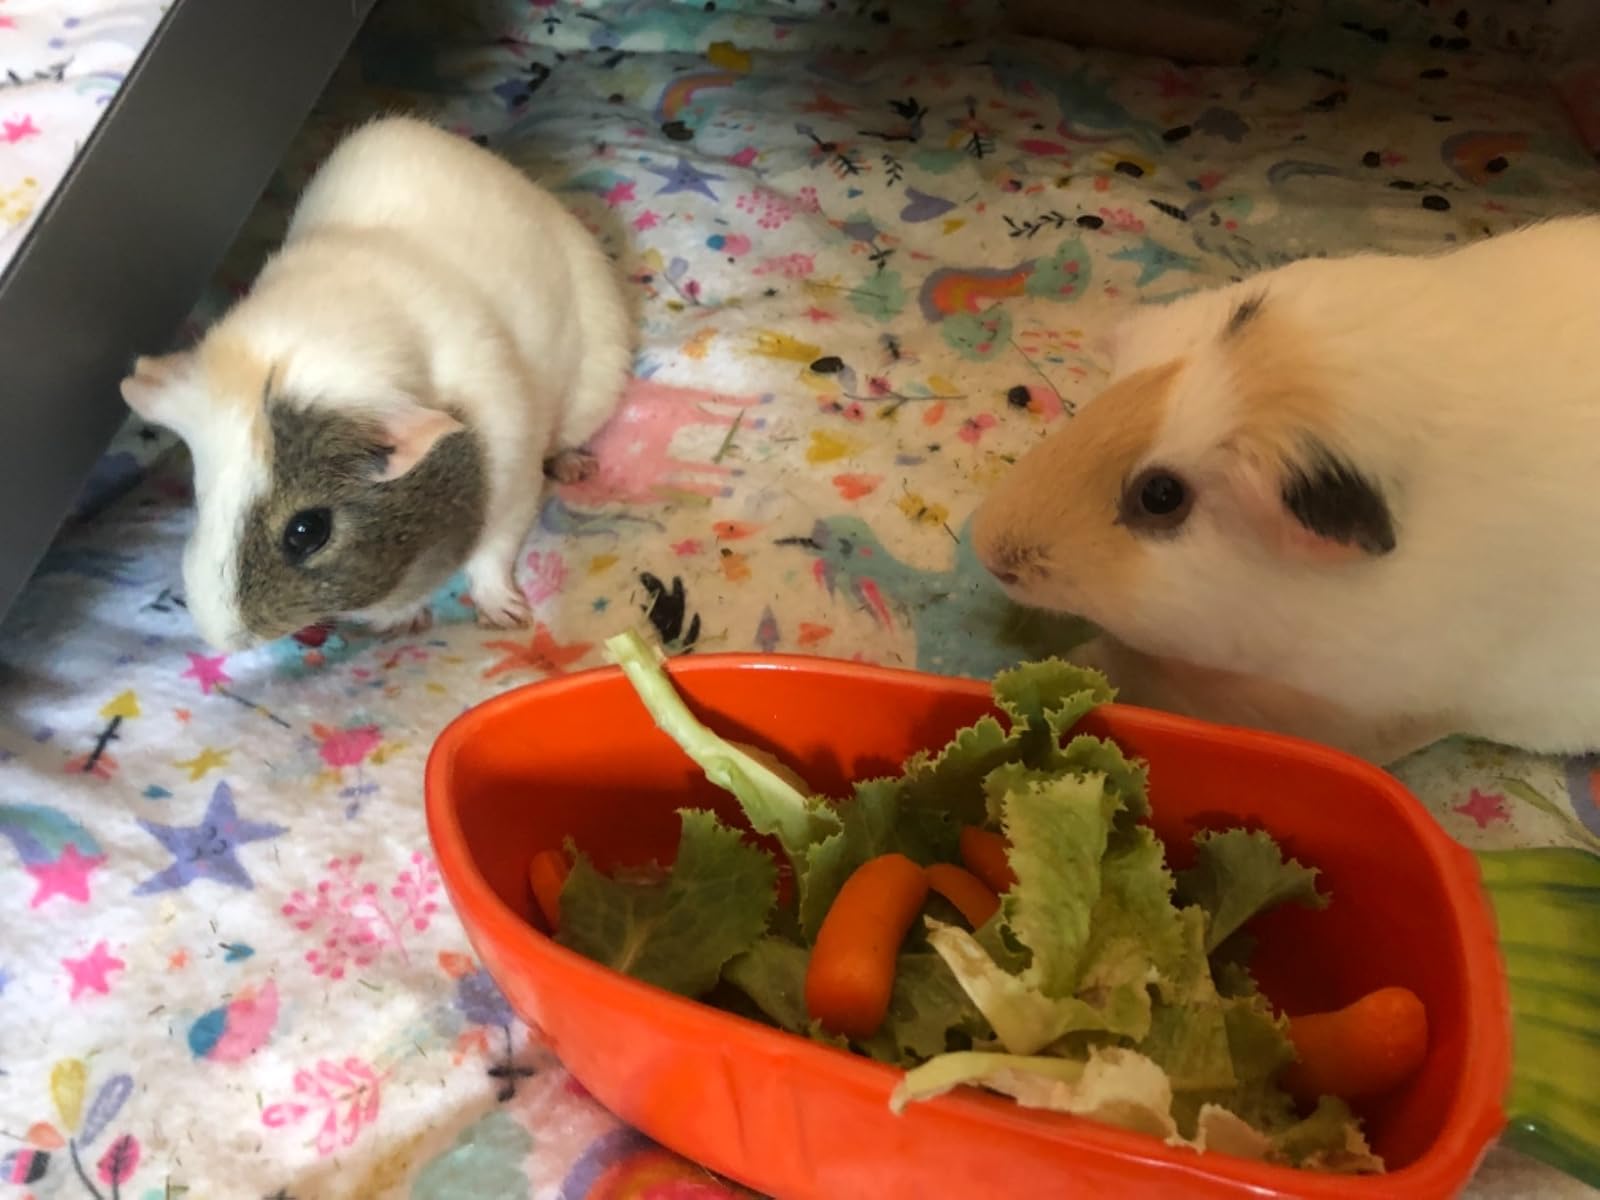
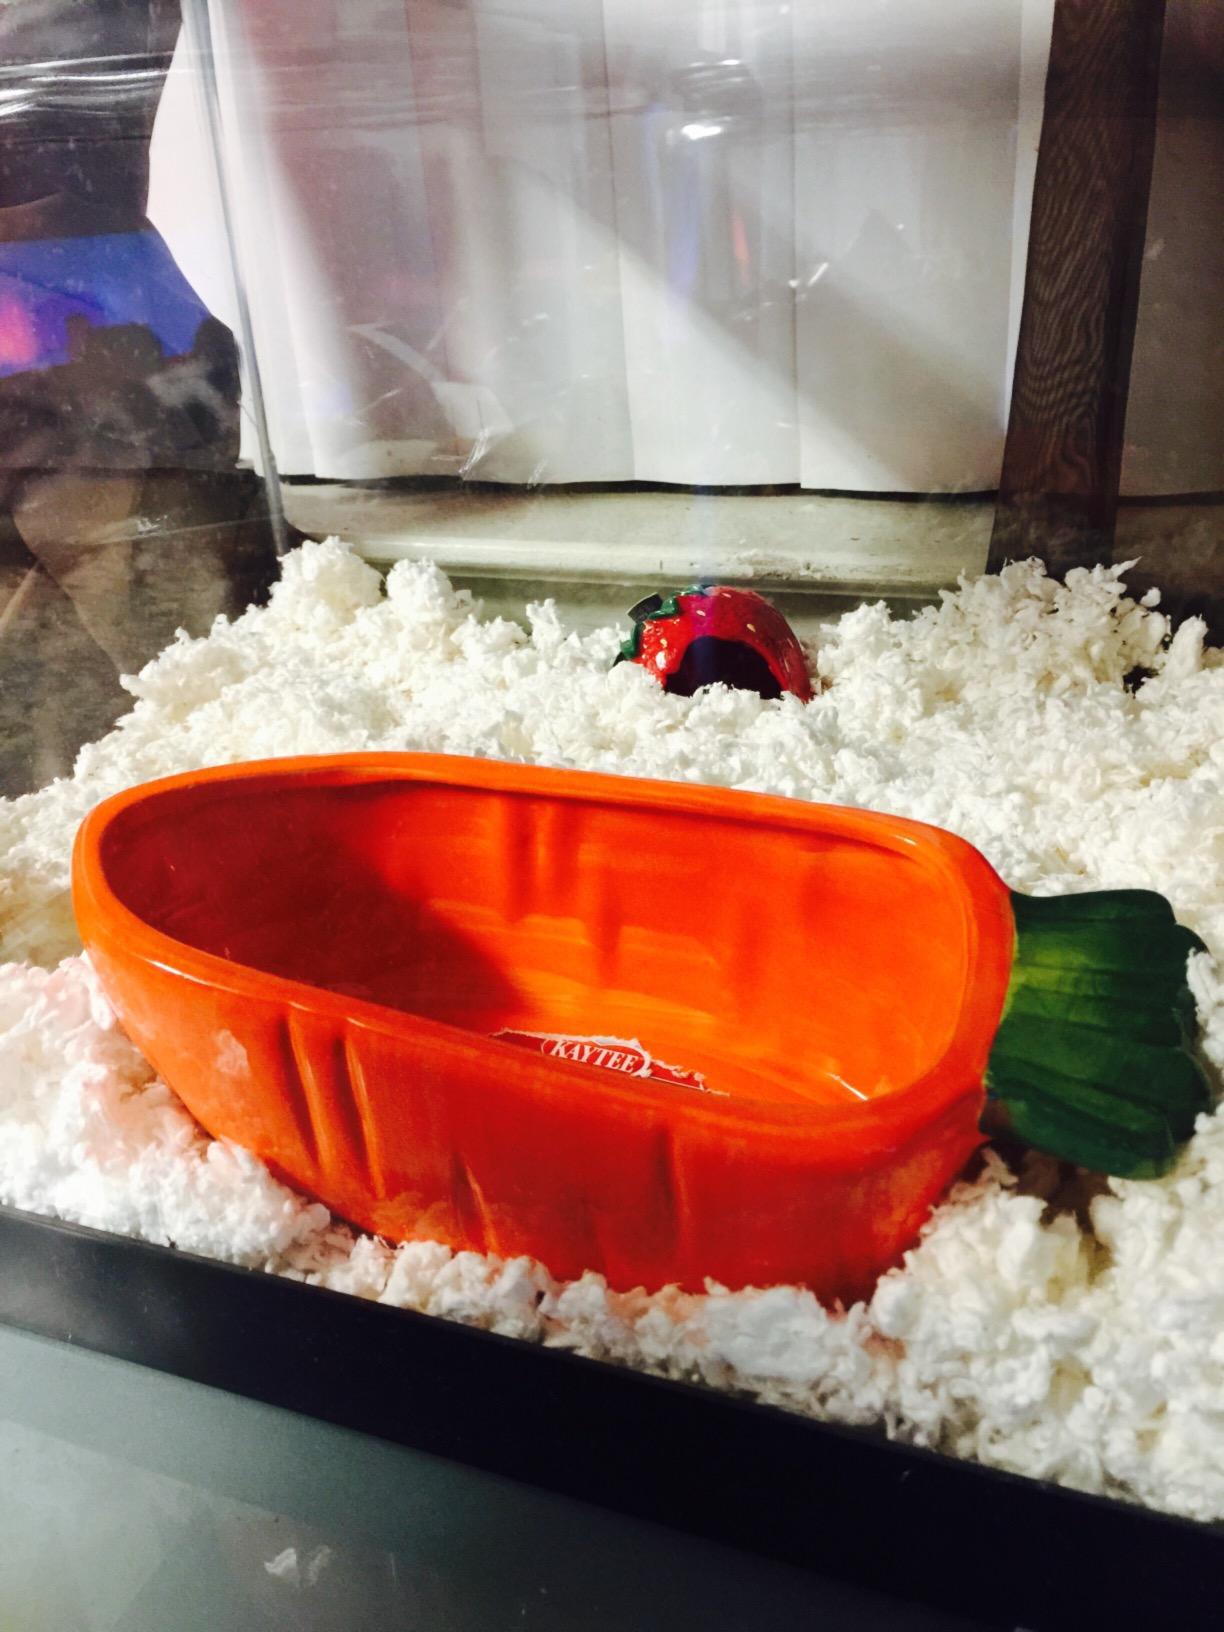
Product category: items_bowl
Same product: yes